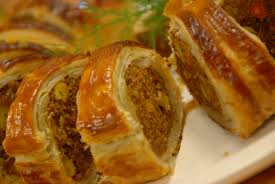
Yemek: borek